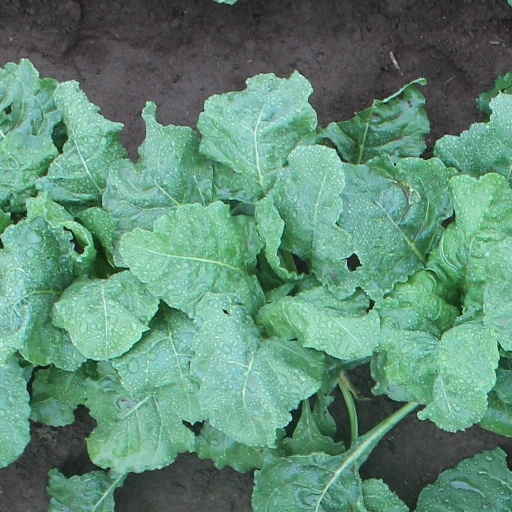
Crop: sugar beet